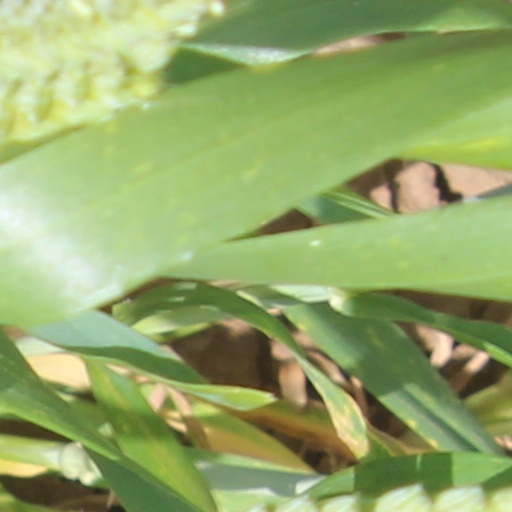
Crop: wheat